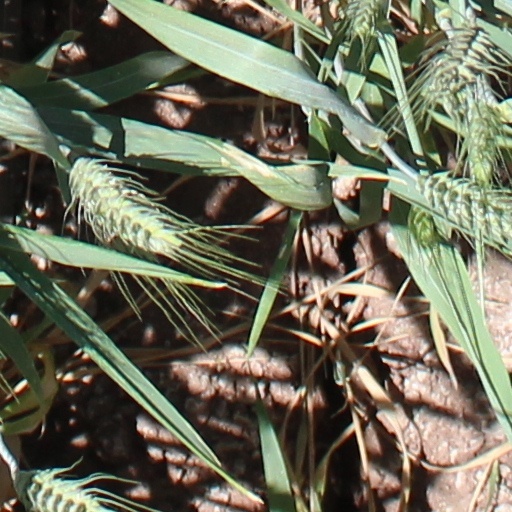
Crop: wheat